Anastasia Pavlyuchenkova

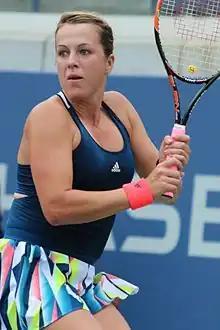
Pavlyuchenkova at the 2016 US Open

Pavlyuchenkova endured a three-match losing streak to start off her 2015 season, a stretch which includes the Australian Open and Dubai, which culminated in her ranking falling to as low as No. 41, her lowest since 2009. At the Monterrey Open, Pavlyuchenkova recorded her first victories of the year by defeating Anna Karolína Schmiedlová and Johanna Larsson to reach the quarterfinals where she lost to second seed Sara Errani. It was her first ever defeat at the tournament.